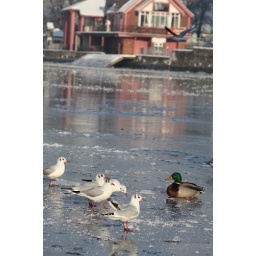
birds on frozen river near boat house Coleraine